Radial nerve

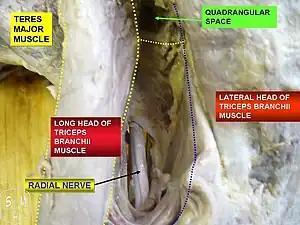
Radial nerve of the right axilla, posterior view

The radial nerve originates as a terminal branch of the posterior cord of the brachial plexus. It goes through the arm, first in the posterior compartment of the arm, and later in the anterior compartment of the arm, and continues in the posterior compartment of the forearm.